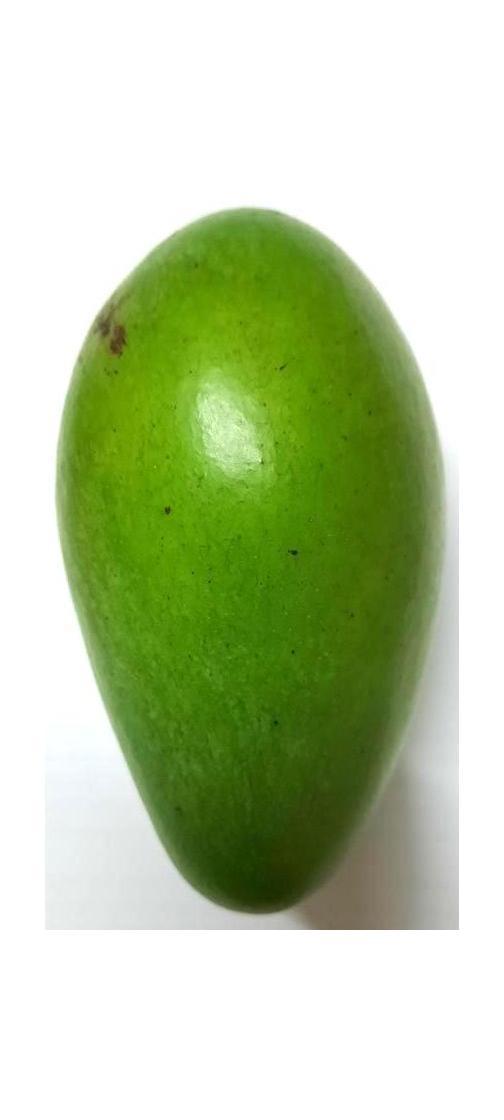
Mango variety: Amrapali